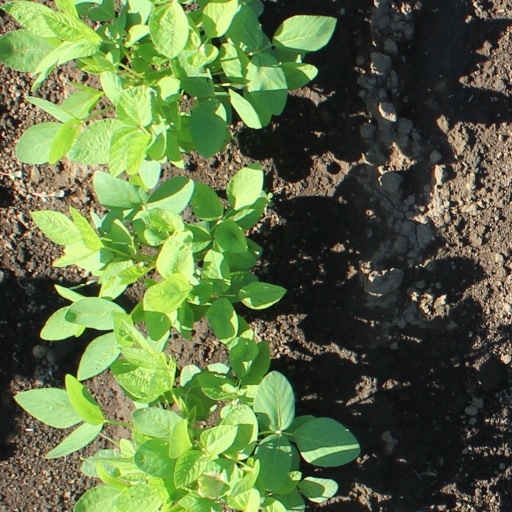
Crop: soybean